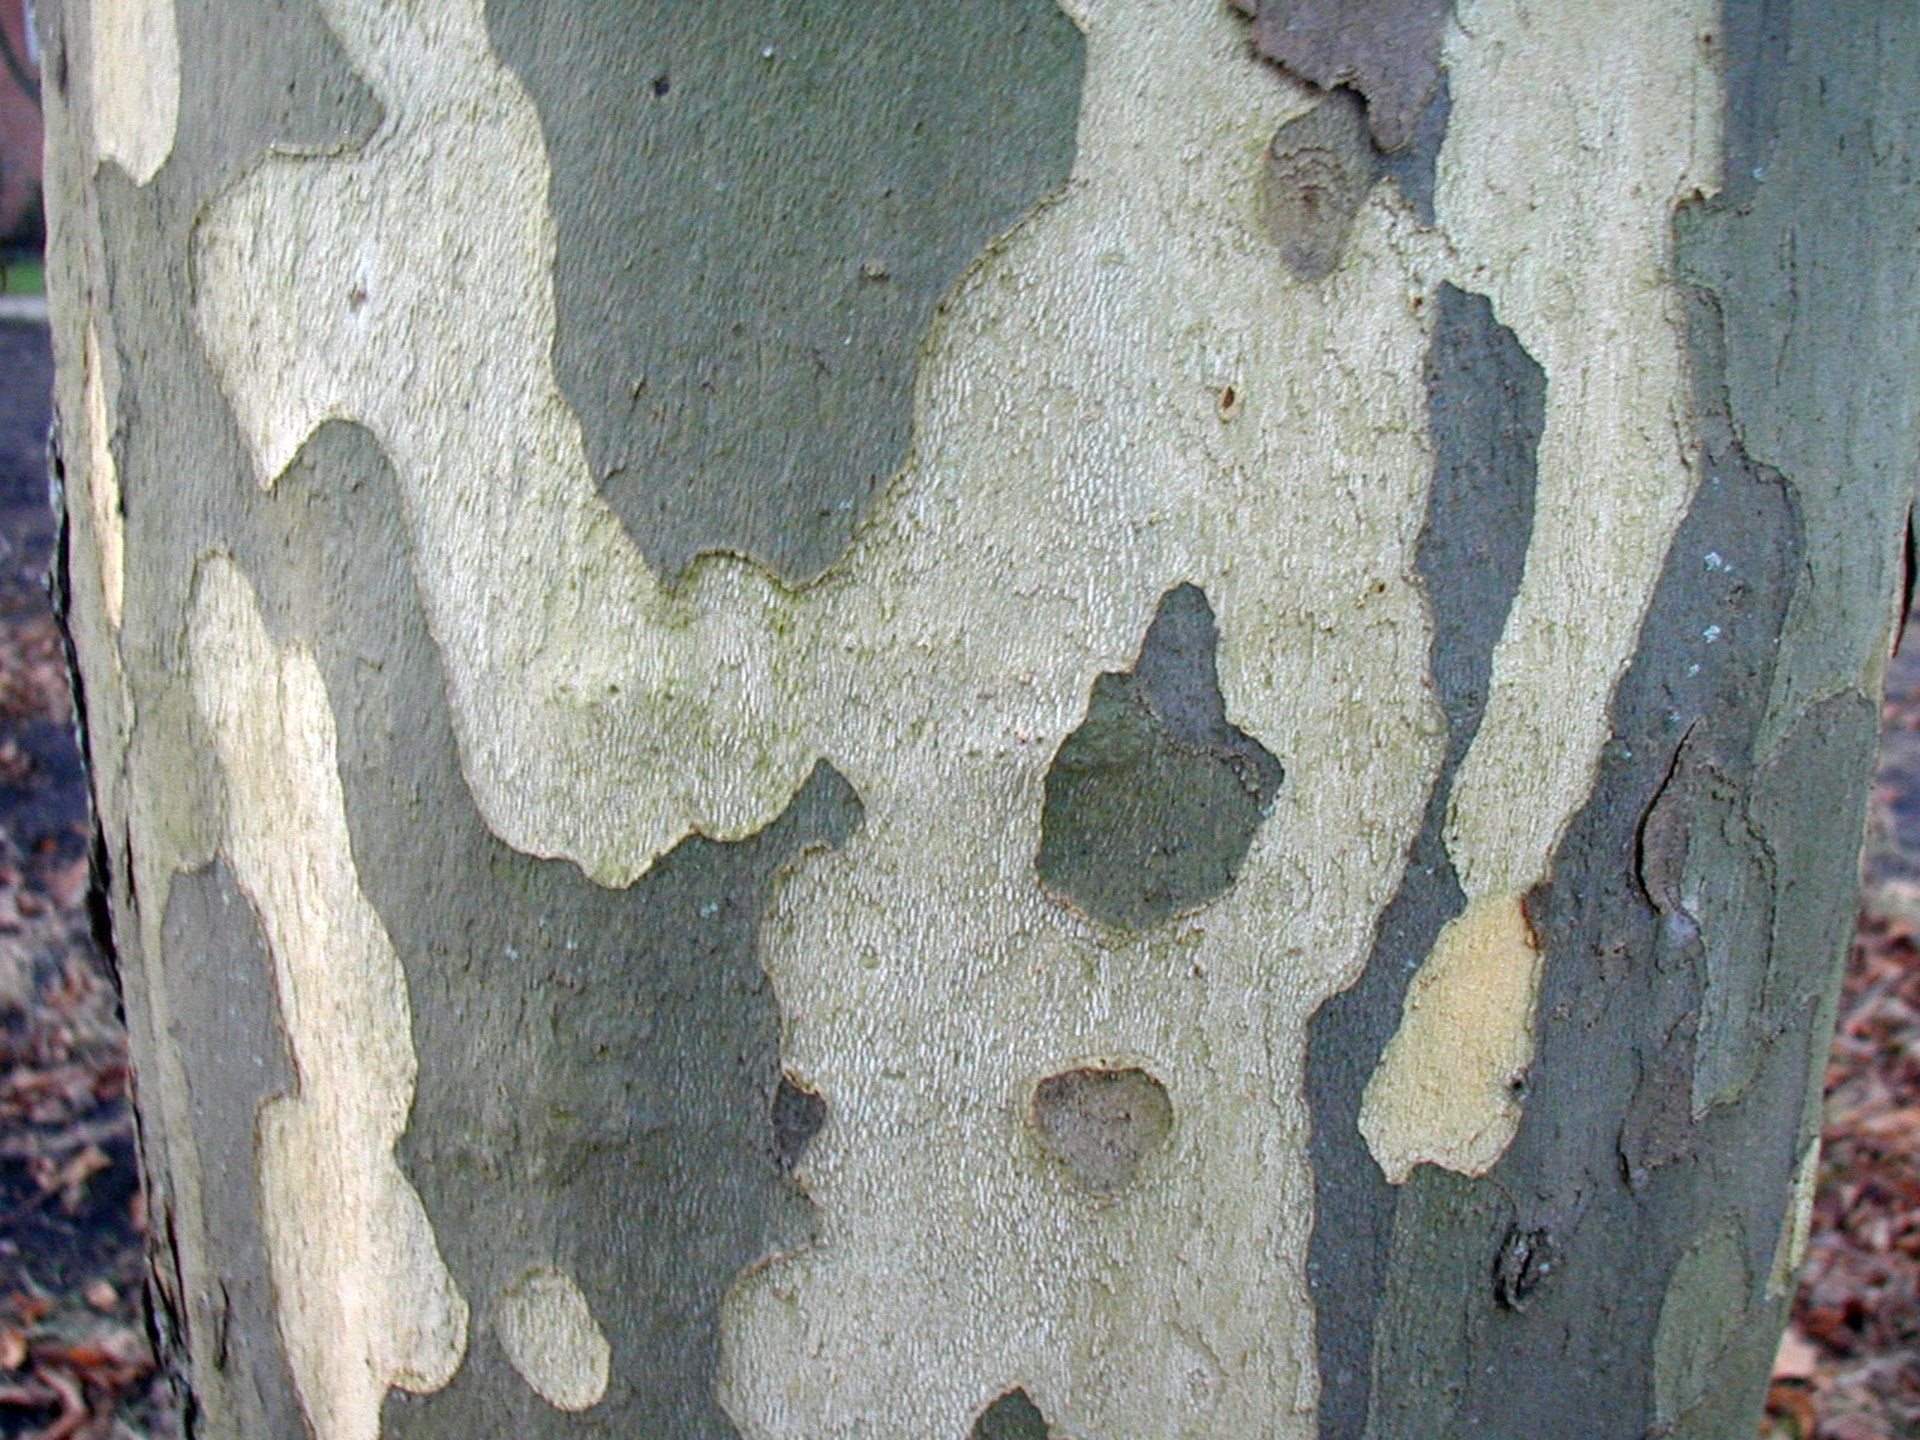
tree, nature, rock, plant, wood, texture, leaf, trunk, wall, bark, log, pattern, soil, material, tribe, poplar, woody plant